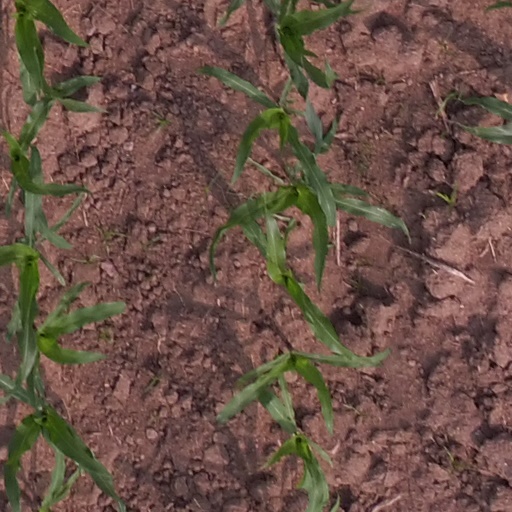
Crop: maize; corn